Triassic Boreal Ocean Delta Plain

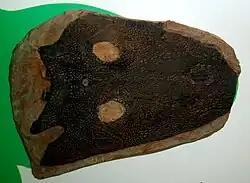
"Capitosaurus polaris" was one of the inhabitants of the TBO Delta Plain

The Triassic Boreal Ocean Delta Plain had an estimated surface area of more than 1.65 million km (640,000 sq mi), extending from the Uralides in the southeast to Svalbard and Sverdrup basin in the northwest.Geological evidence show the presence of winding river systems in the upstream parts of the delta plain during the early Carnian with the formation of similar but narrower river systems by the late Carnian as the delta plain expanded further across the shallow TBO basin.